Pelidnota punctata

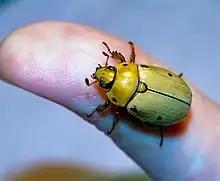
Grapevine Beetle (Pelidnota punctata) on thumb for size comparison

This species lives throughout the eastern part of North America, from Ontario and Maine in the north to Florida in the south, and west to Texas and South Dakota. It lives, like many beetles, in forests, thickets, and woods, and is mostly seen during the summer. Active flyers, these beetles are commonly attracted to lights at night. It is also seen in vineyards and gardens.